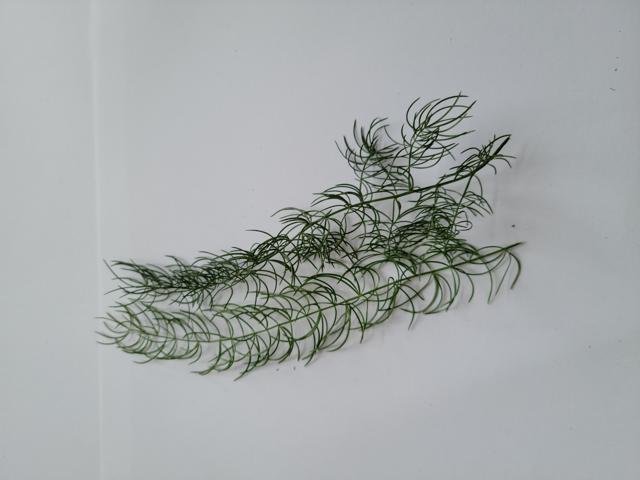
Plant: shotomuli